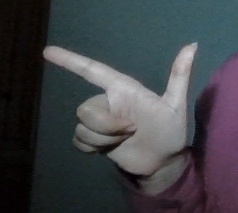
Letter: yaa